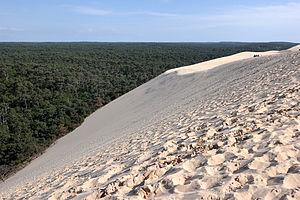
Dune du Pyla versant Est
La dune du Pilat, parfois orthographiée à tort dune du Pyla ou encore dune de Pyla, située en bordure du massif forestier des Landes de Gascogne sur la côte d'Argent à l'entrée du bassin d'Arcachon, en France, est la plus haute dune d’Europe.